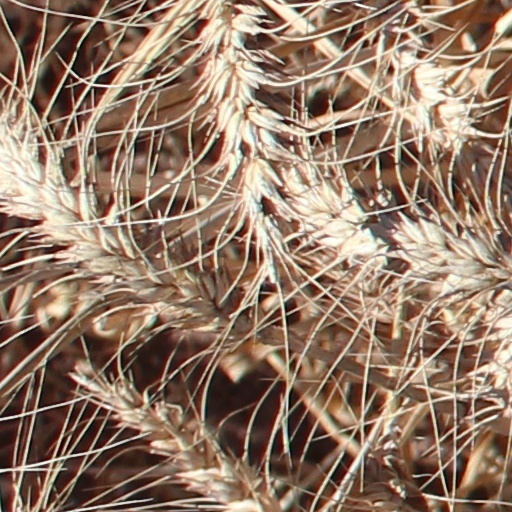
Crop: wheat